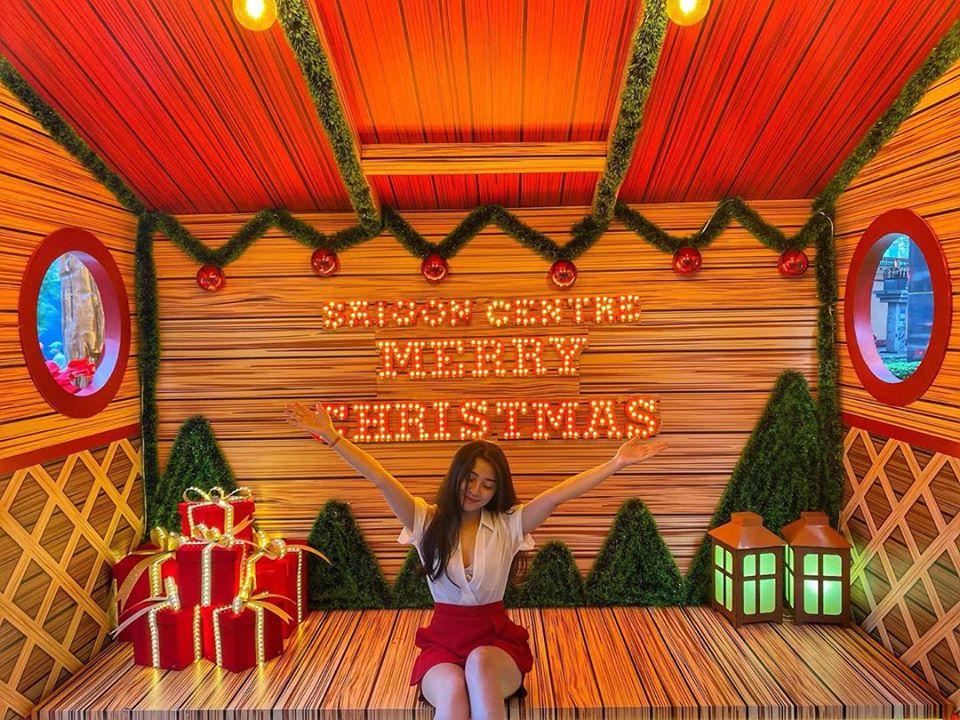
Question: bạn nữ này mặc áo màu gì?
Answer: bạn nữ này mặc áo màu trắng